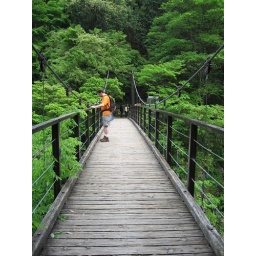
Crossing over to the side of the river with the train station, pausing to peek down.